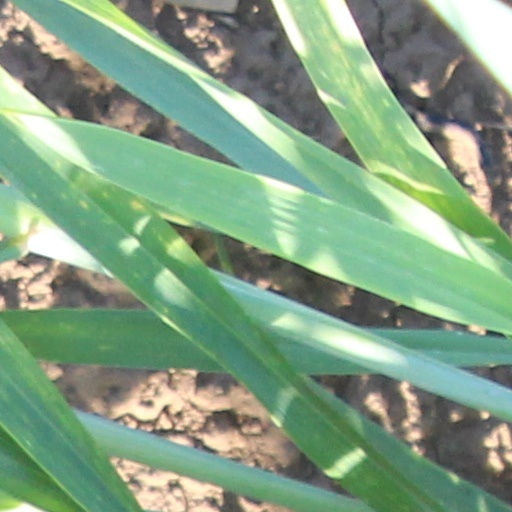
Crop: wheat